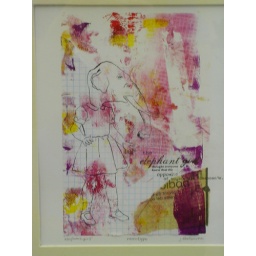
elephant girl was my first animal kid. i'll scan in a better version when i get back home.